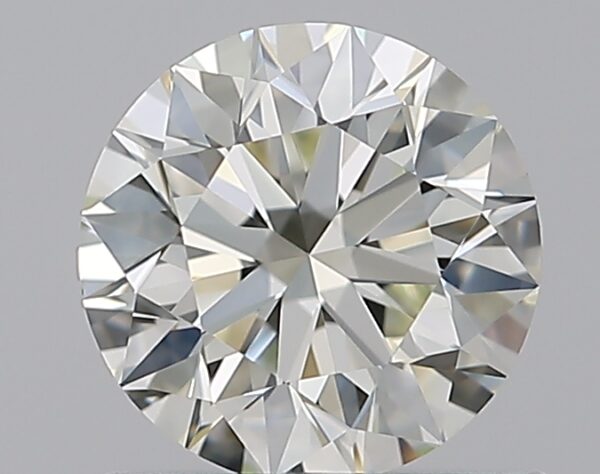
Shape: round
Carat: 0.9
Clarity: IF
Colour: K
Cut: EX
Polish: EX
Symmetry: EX
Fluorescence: N
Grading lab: GIA
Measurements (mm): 6.12 x 6.15 x 3.86